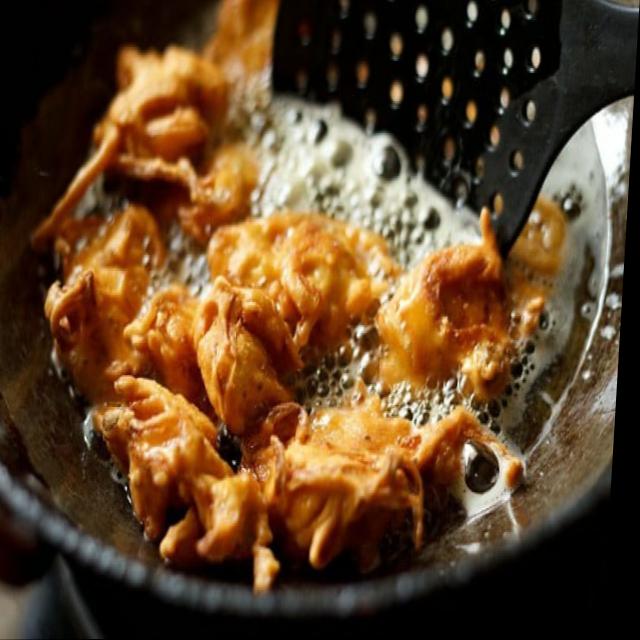
Dish: pakode